VAQ-137

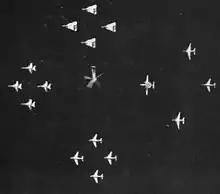
Carrier Air Wing 1 aircraft overhead view in 1991 assigned to . VAQ-137 Prowler at the back of the formation.

In 1995, Program Budget Decisions 752 and 753 detailed the establishment of 5 EA-6B squadrons to replace the USAF EF-111A Raven in fulfilling the Joint Electronic Attack role. The current VAQ-137 was the third of those five squadrons to be established. The second/current VAQ-137 was established on 1 October 1996 at NAS Whidbey Island, Washington. Upon reaching full operational capability, the squadron was assigned to carrier Air Wing One and deployed aboard . During the 1997 deployment to the Persian Gulf in support of Operation Southern Watch, the squadron achieved 91 combat missions, 275 combat hours, 618 flight hours, 230 arrested landings, and a 100% Operation Southern Watch sortie completion rate. The squadron assimilated 3 additional aircraft, 12 aircrew, and 10 maintenance personnel to meet the increased JCS CONOPS requirements. At the conclusion of the deployment, VAQ-137 was awarded the Commander, Naval Air Forces Atlantic Fleet, Battle Efficiency Award for outstanding performance during 1997 and the semi-annual Safety "S" for the second half of 1997.